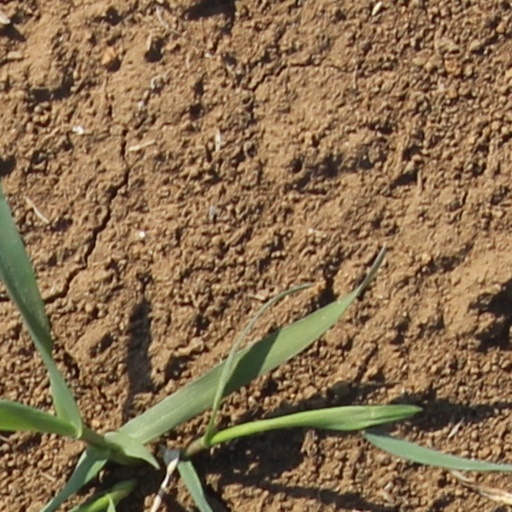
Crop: wheat